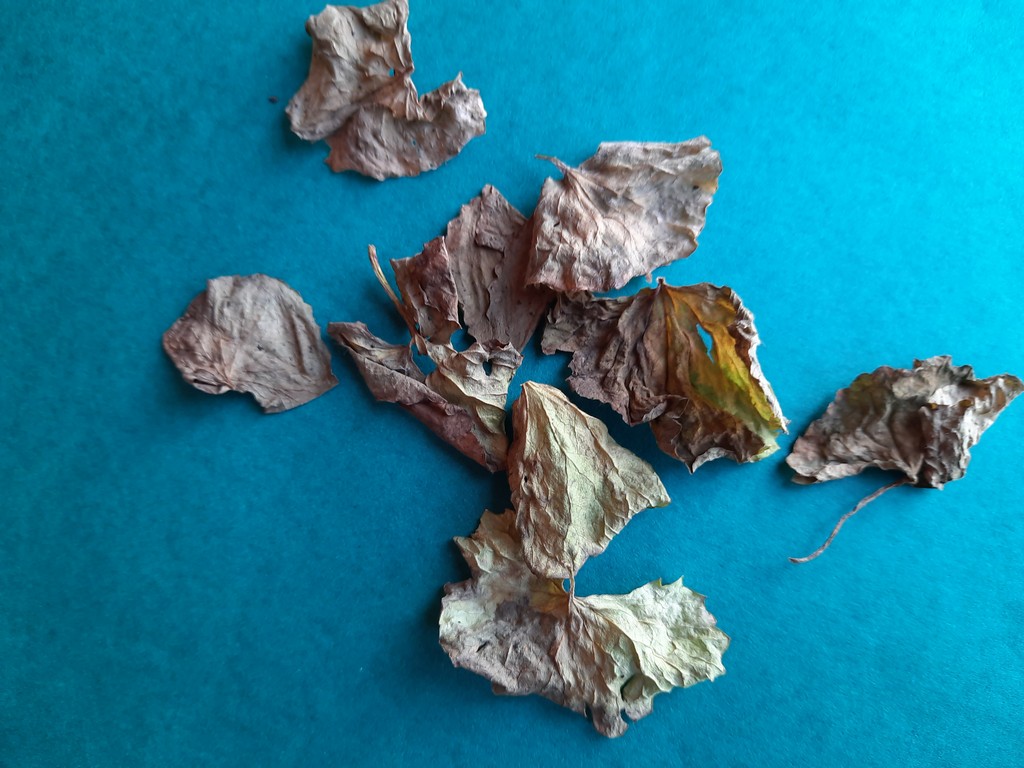
Label: Dried